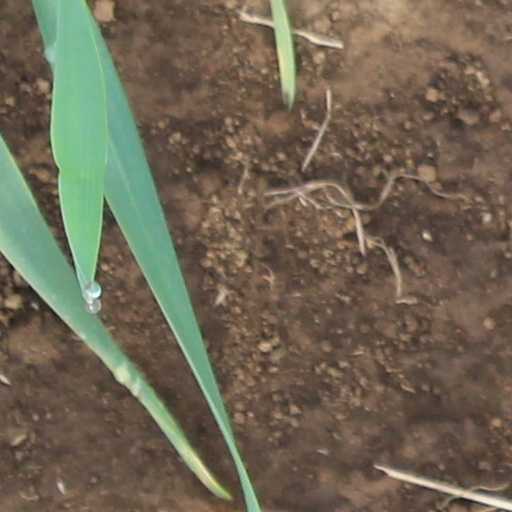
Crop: wheat